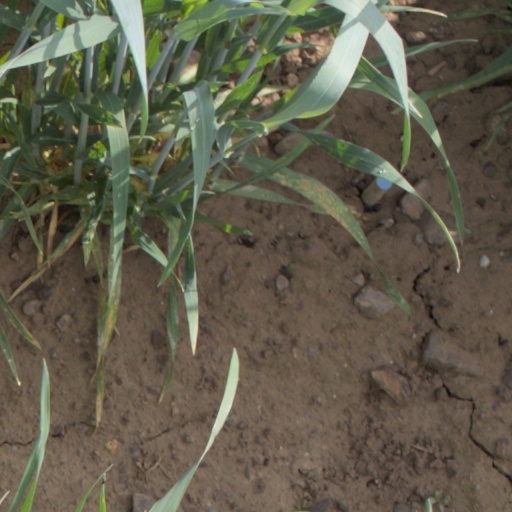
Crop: wheat